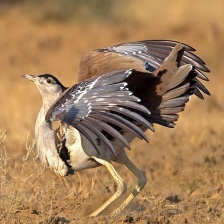
Species: INDIAN BUSTARD
Scientific name: ARDEOTIS NIGRICEPS